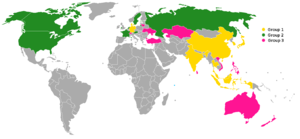
Nations participant à la Sudirman Cup 2013
La Sudirman Cup 2013 est la 13ᵉ édition de cette compétition, appelée également Championnat du monde de badminton par équipes mixtes.